Foldable smartphone

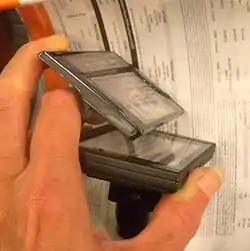
The Kyocera Echo is a precursor to the current generation of foldable smartphones.

In 2006, Polymer Vision showed a roll-able concept and a foldable smartphone, the Readius , at the Mobile World Congress (MWC) which also serves as a reader.